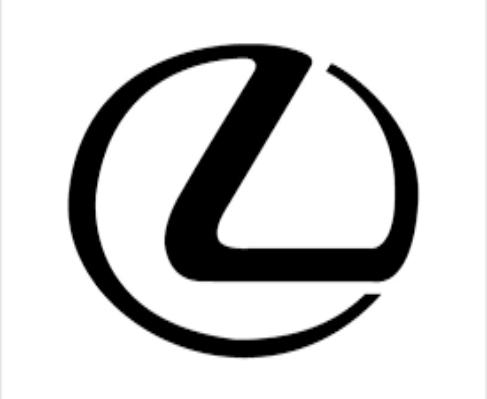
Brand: lexus-1
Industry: Transportation